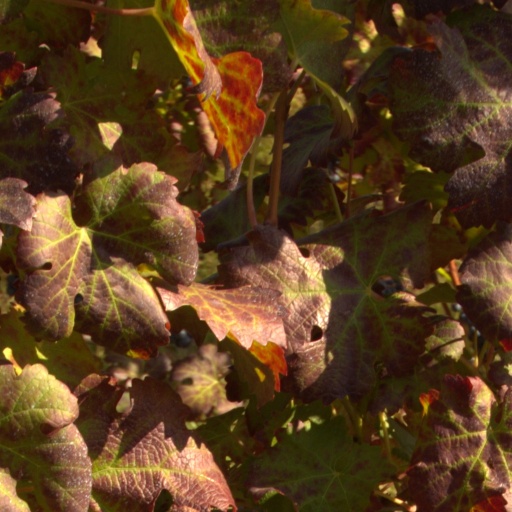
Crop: grape